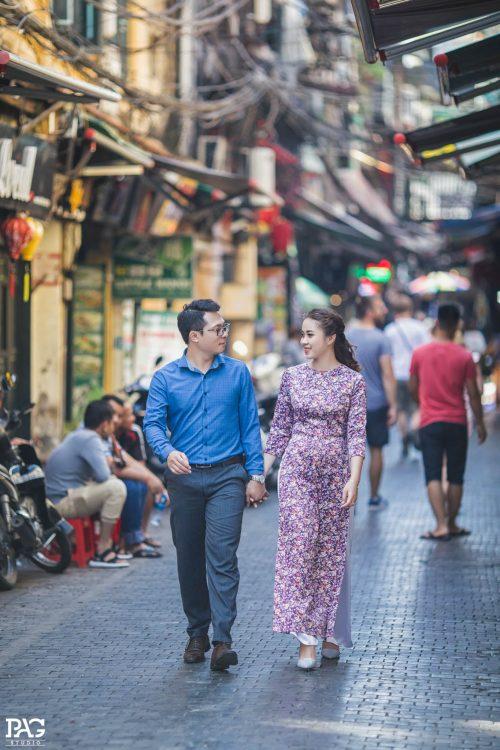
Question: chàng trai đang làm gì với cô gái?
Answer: chàng trai đang nắm tay cô gái